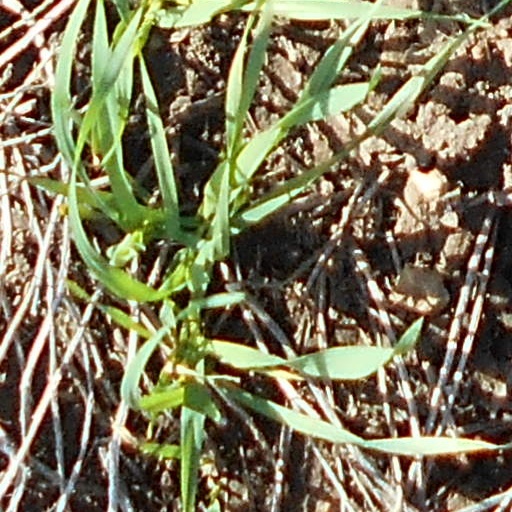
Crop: wheat